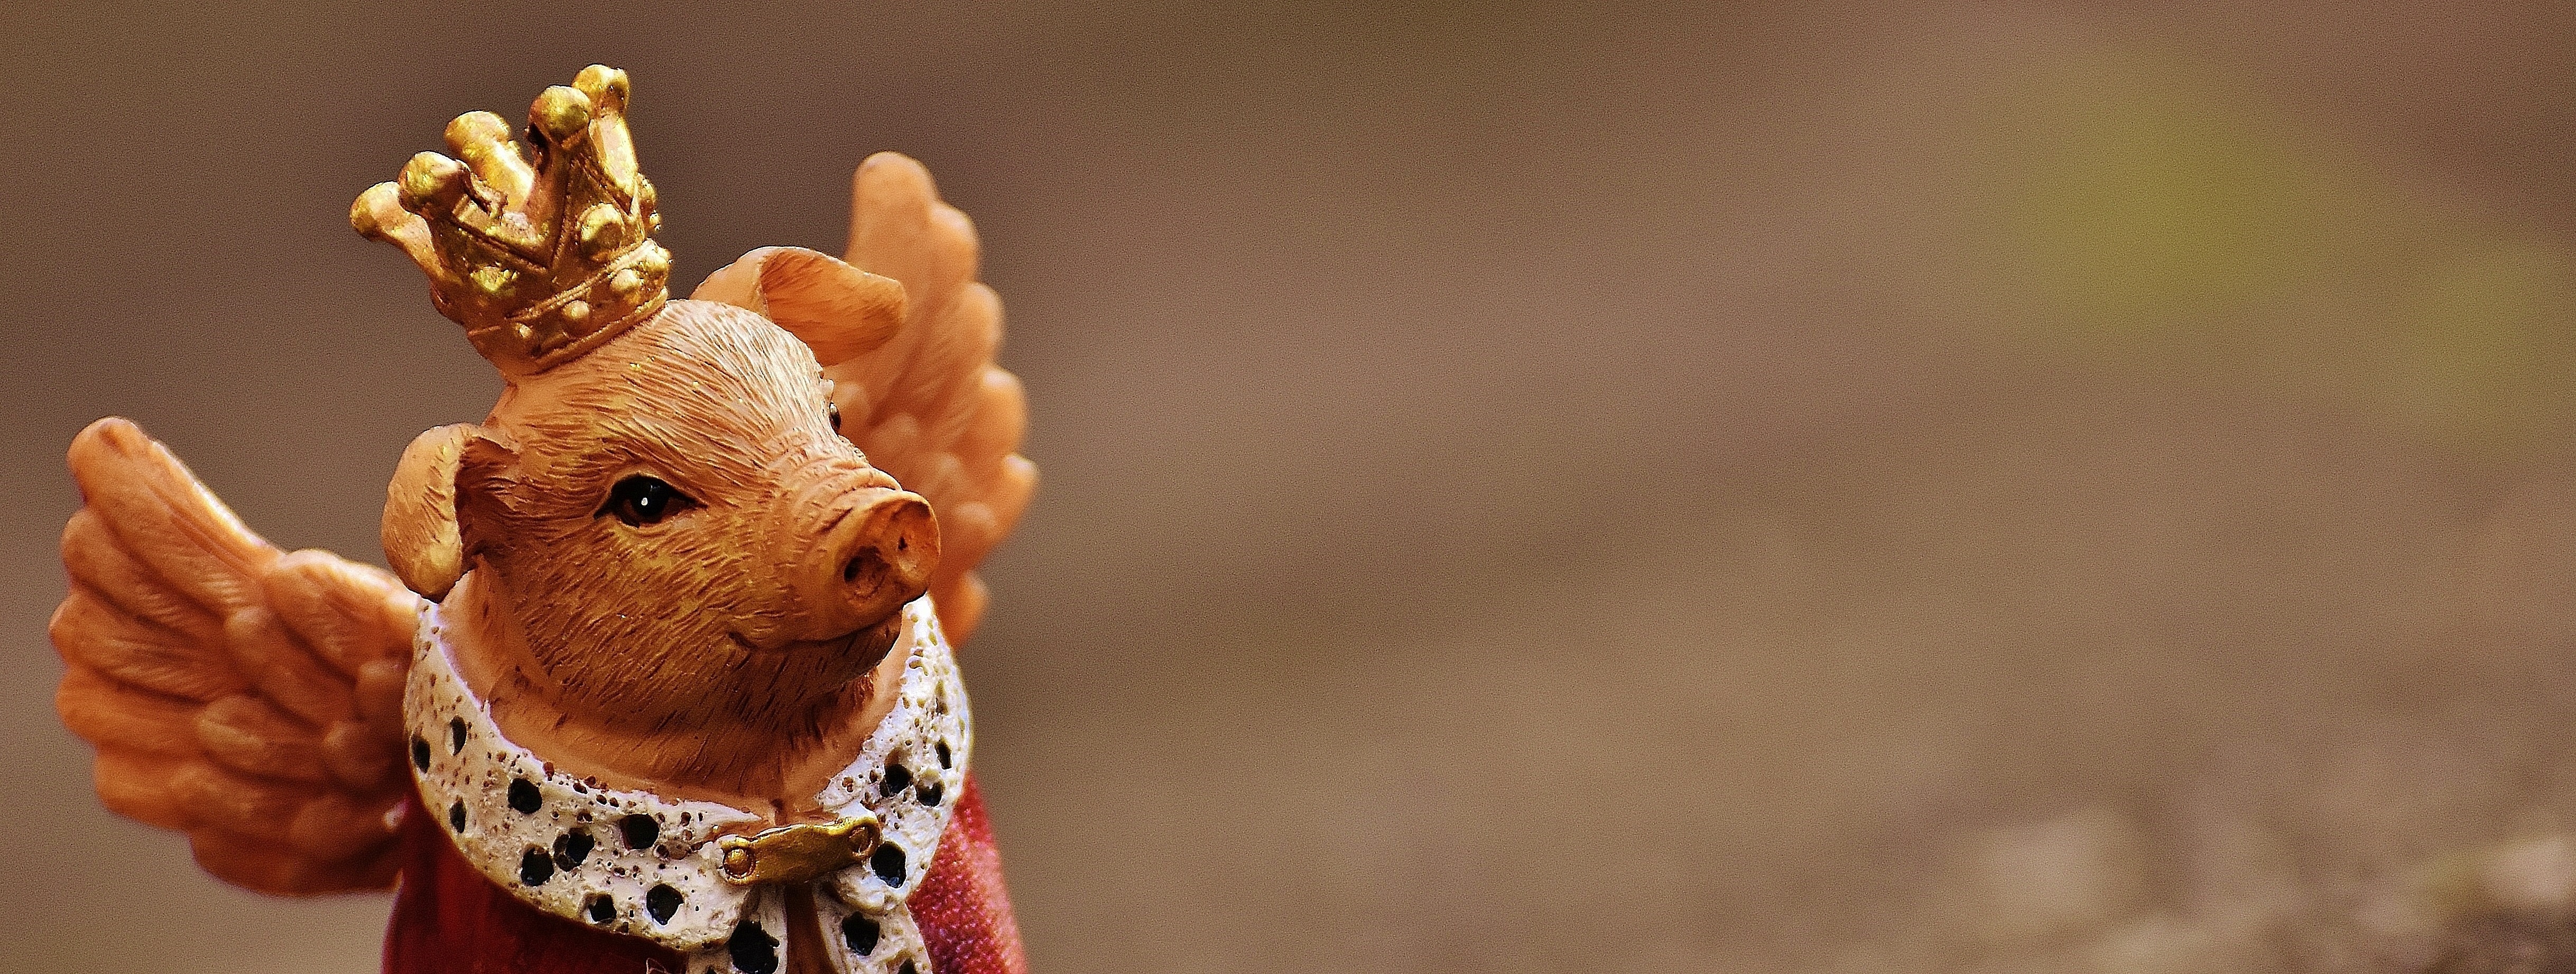
hand, photography, cute, close up, crown, angel, piglet, figure, decorative, funny, angel figure, macro photography, guardian angel, lucky pig